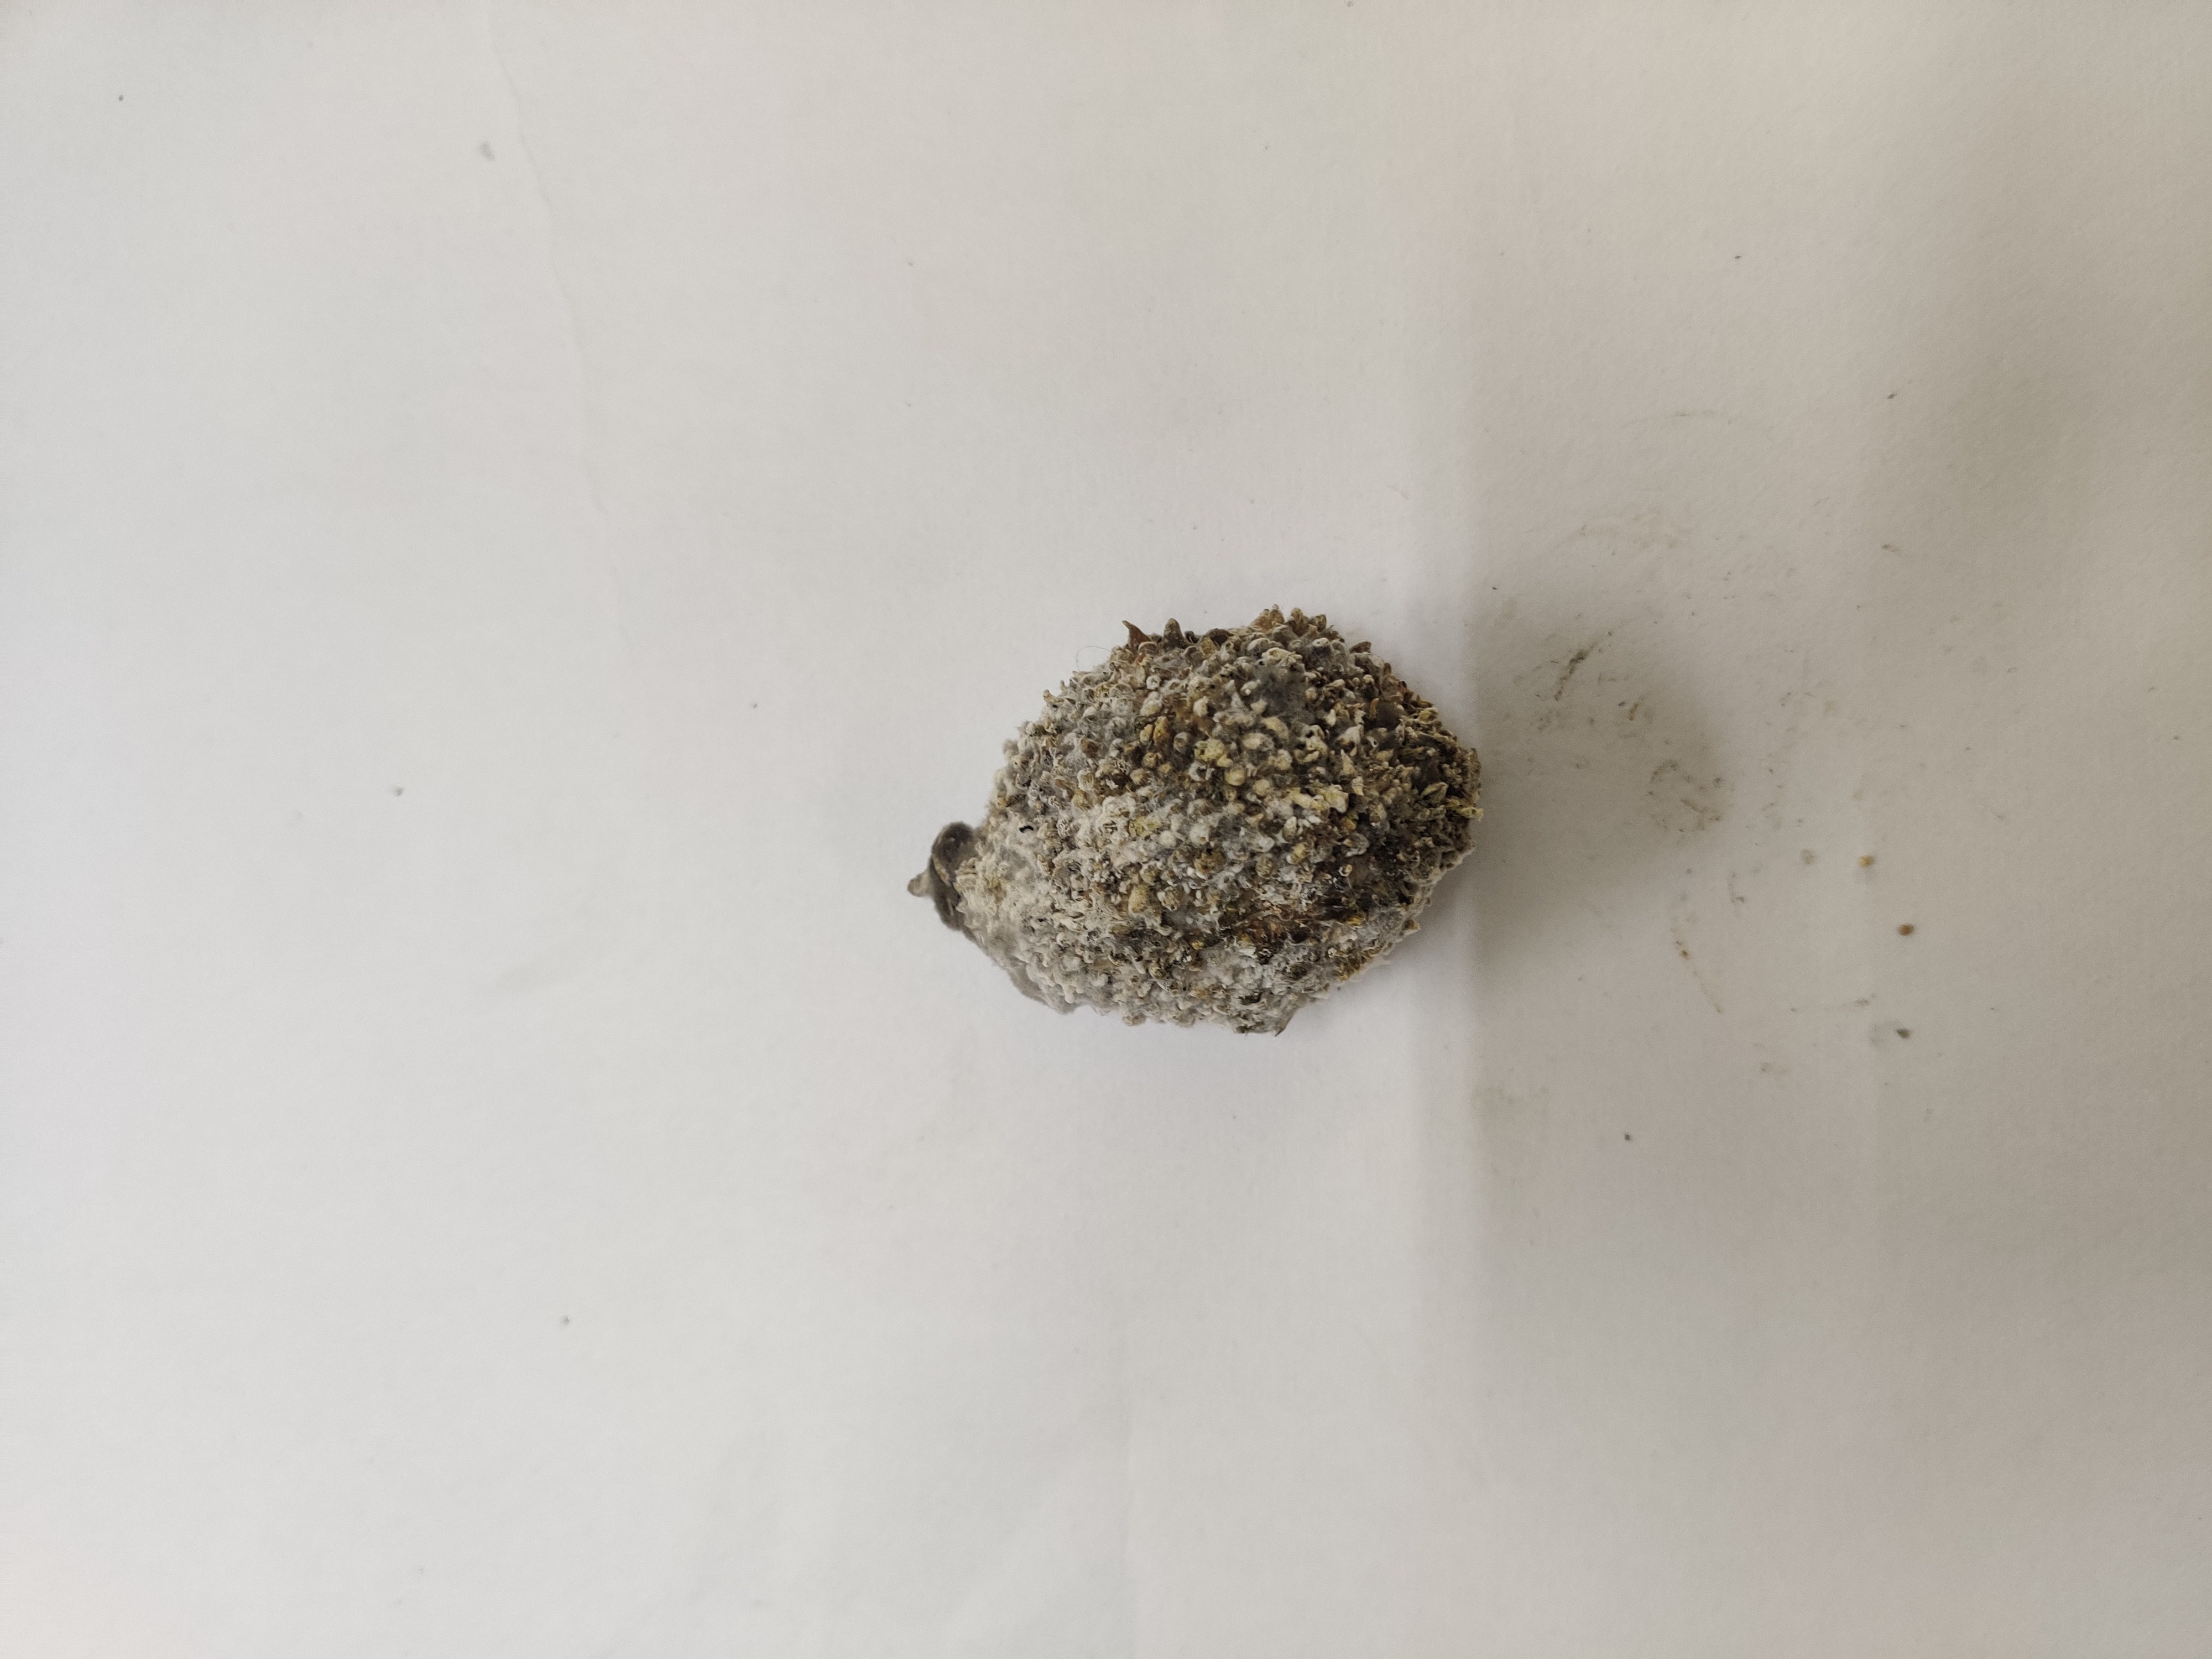
Crop: Spiny Gourd
Condition: Damaged